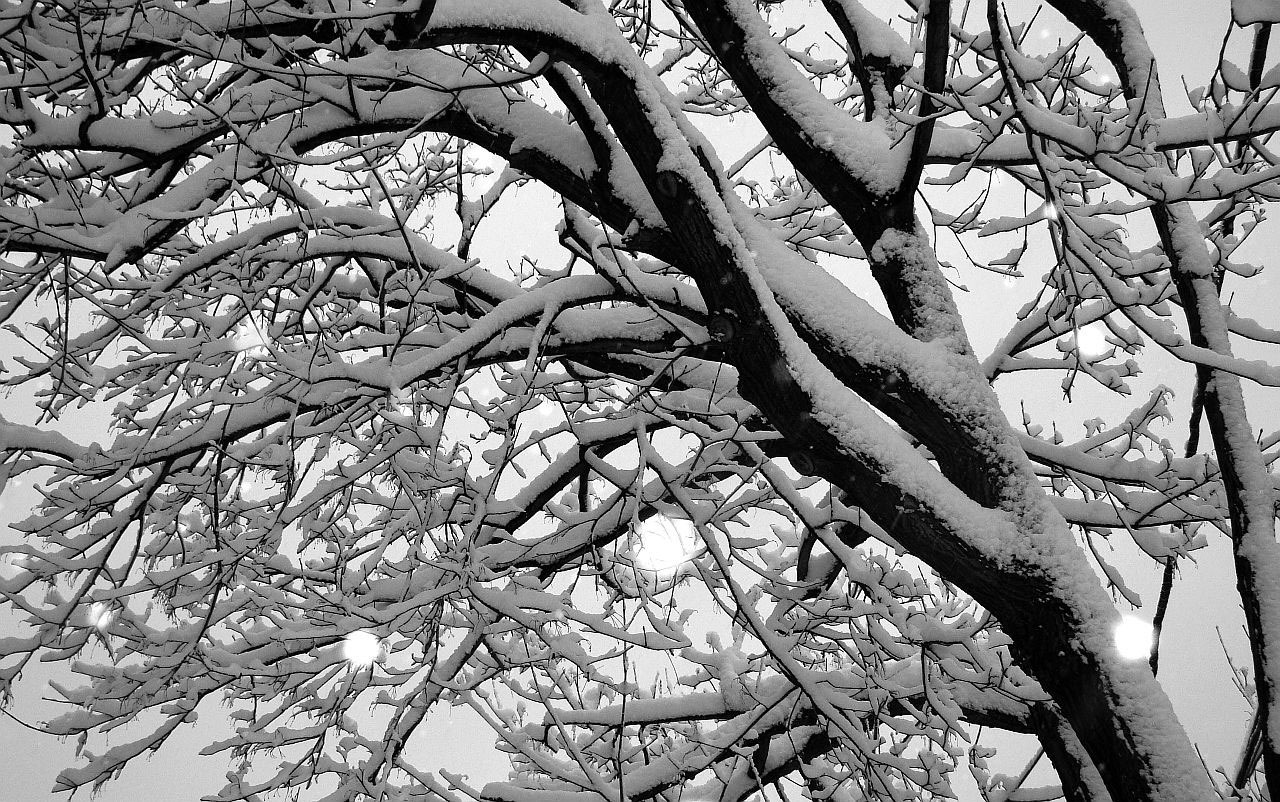
tree, nature, forest, branch, snow, winter, black and white, plant, sky, leaf, flower, frost, trunk, spring, weather, botany, monochrome, season, twig, woodland, freezing, monochrome photography, woody plant